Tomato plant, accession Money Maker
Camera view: bottom (45 deg); turntable rotation: 120 degrees
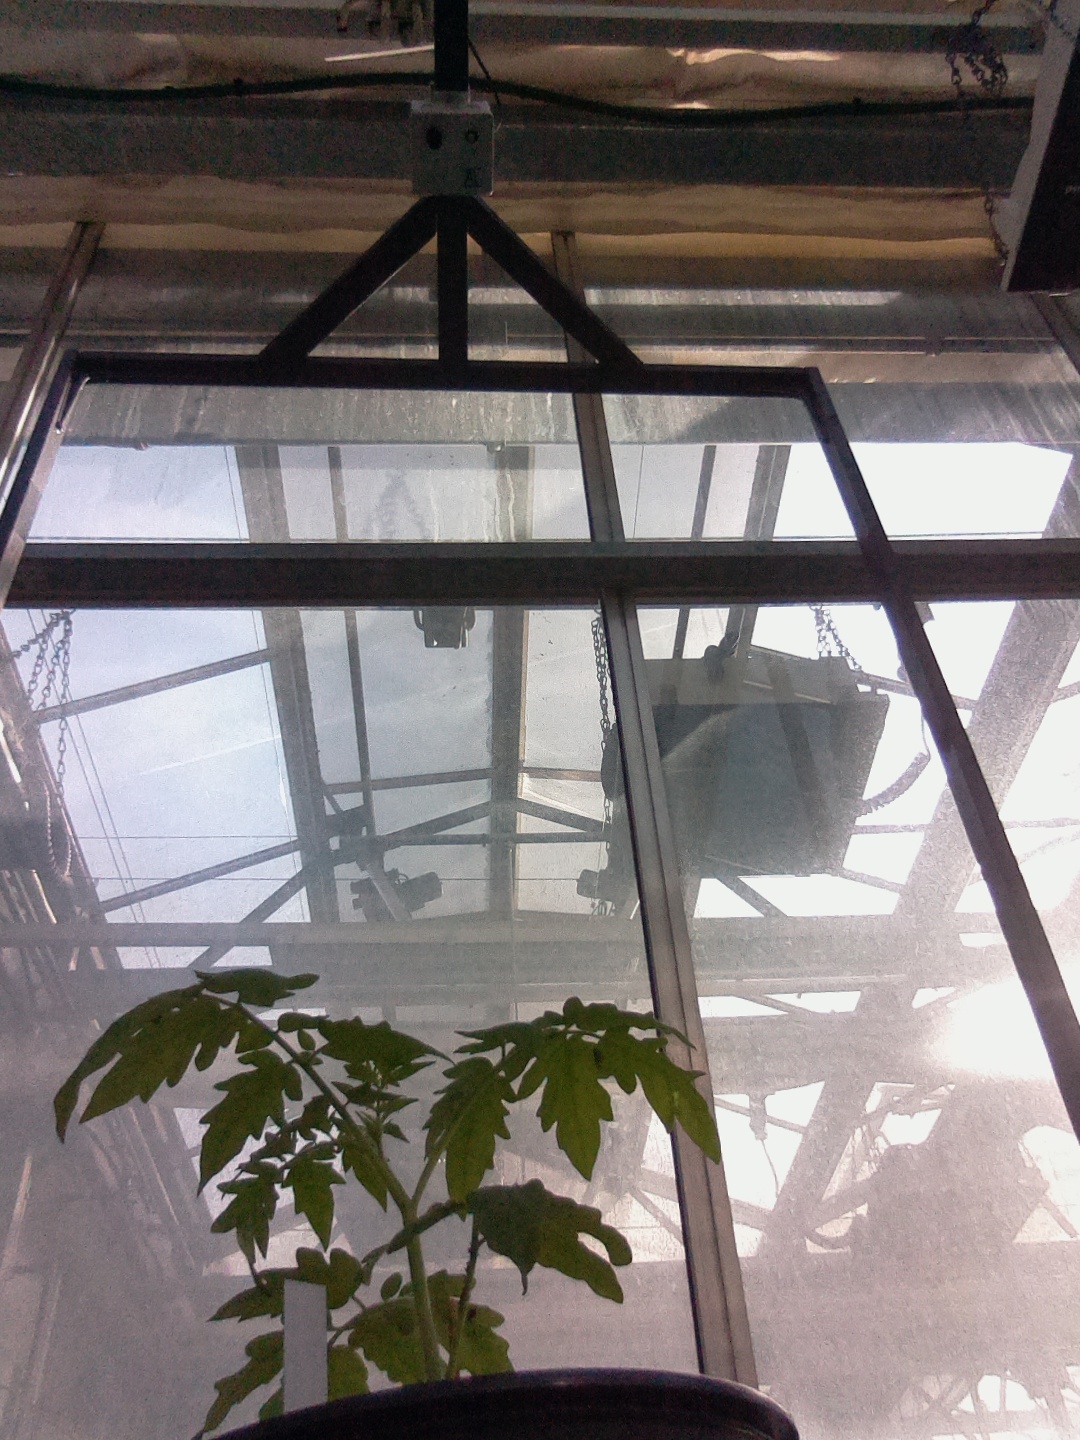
BBCH growth stage 13: 6 of true leaves visible